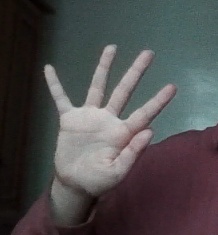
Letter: sheen